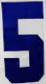
Number: 5